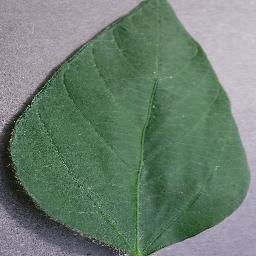
Label: Soybean___healthy